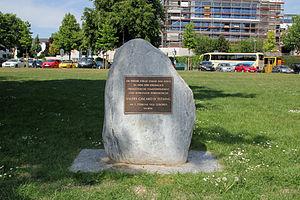
Valéry Giscard d'Estaing [valeʁi ʒiskaʁ dɛstɛ̃], communément appelé Giscard ou désigné par ses initiales VGE, né le 2 février 1926 à Coblence, est un haut fonctionnaire et homme d'État français. Il est président de la République française du 27 mai 1974 au 21 mai 1981.